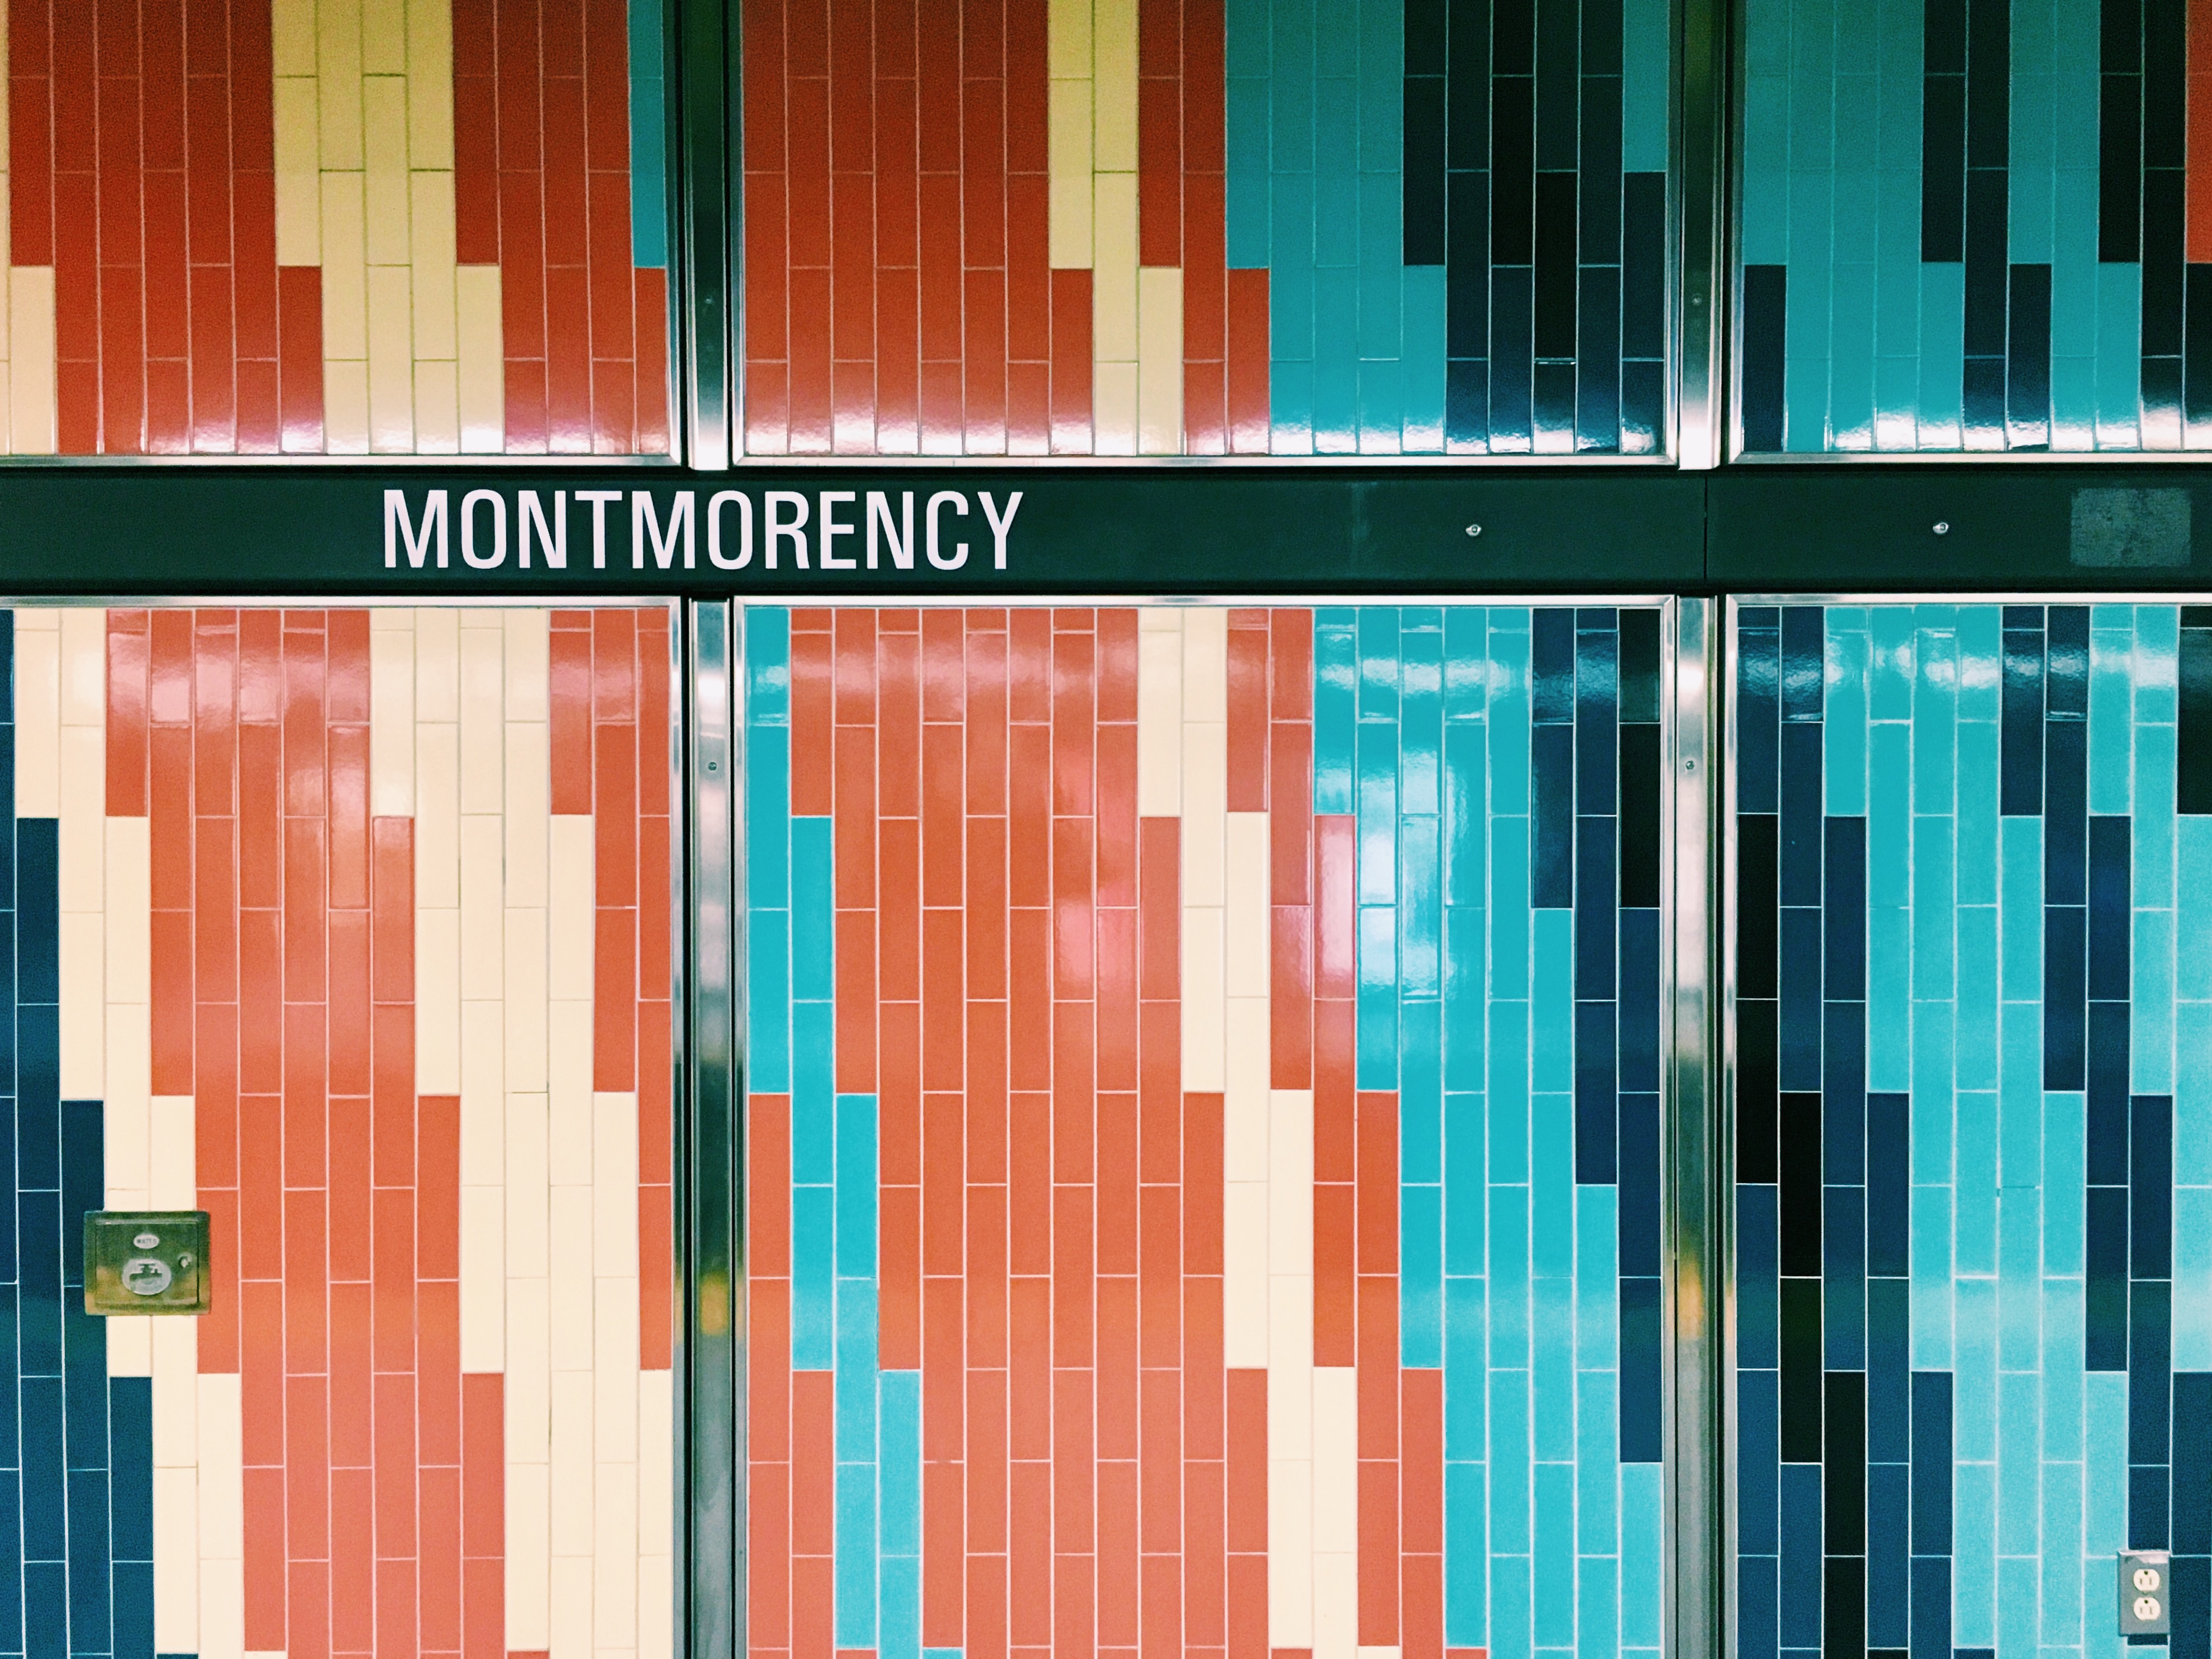
glass, wall, pattern, line, color, facade, interior design, font, art, design, symmetry, shape, screenshot